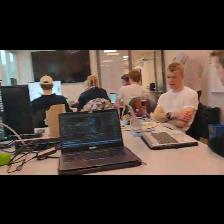
Label: Human